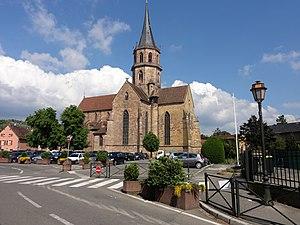
Alsace, Église Saint-Maurice de Soultz-Haut-Rhin (PA00085681, IA00111946).